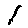
Label: 1